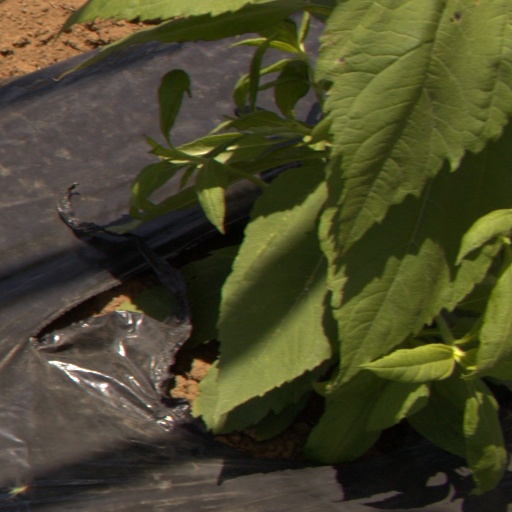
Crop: Jerusalem artichoke